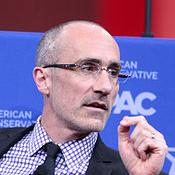
Age: 50